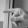
ASL letter: P